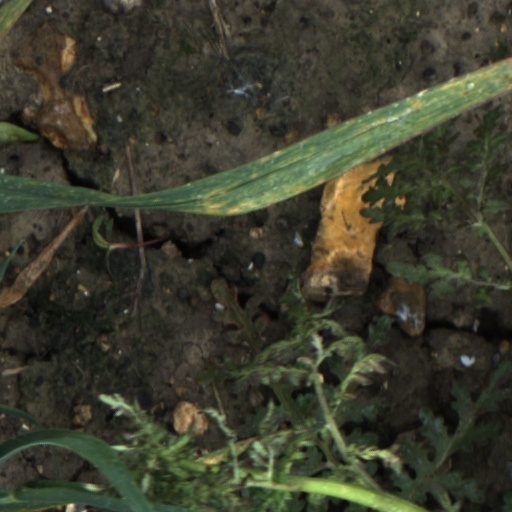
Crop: wheat